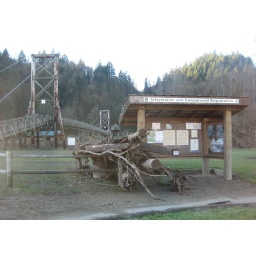
After the flooding at Told MacDonald Park in Carnation - the drift wood shows the hight that the river rose to